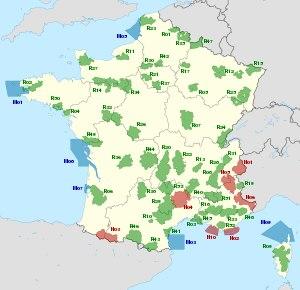
Cette page liste les parcs naturels français. Régis par la loi du 14 avril 2006, ils sont de trois types : parcs nationaux, parcs naturels marins et parcs naturels régionaux. Dans tous les cas, la création d'un parc se fait par un décret du Conseil des ministres.